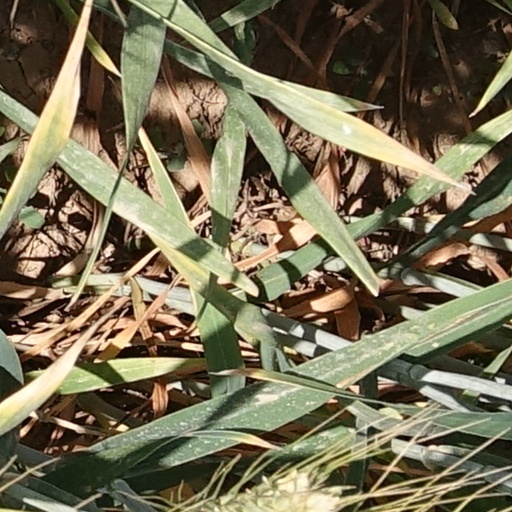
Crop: wheat